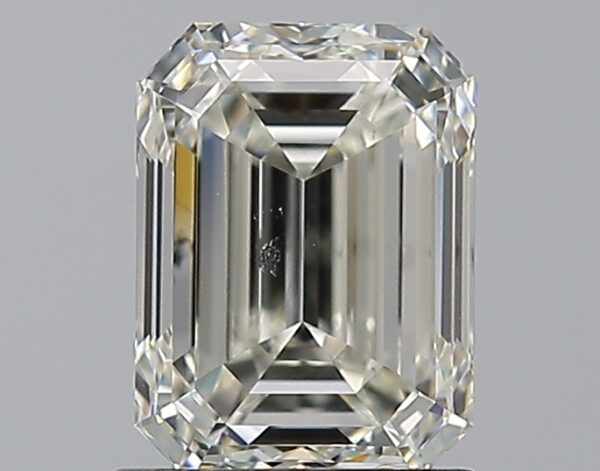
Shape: emerald
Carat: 1.5
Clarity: SI1
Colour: J
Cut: EX
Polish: EX
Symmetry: EX
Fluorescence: N
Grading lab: GIA
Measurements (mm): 7.35 x 5.44 x 3.75